Show Business (novel)

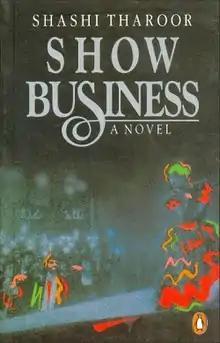
First edition

Show Business is a postmodern satirical novel by Shashi Tharoor.